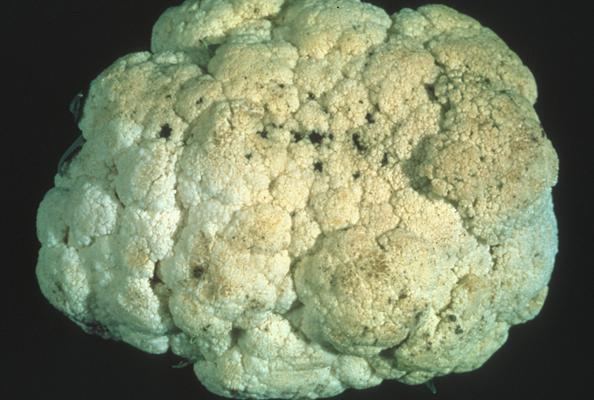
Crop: unknown
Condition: cauliflower_cauliflower_bacterial_soft_rot